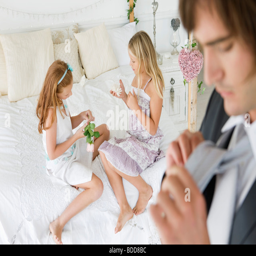
groom adjusting his tie with girls in the background